Global Village Tech Park

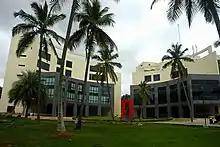
LTIMindtree campus

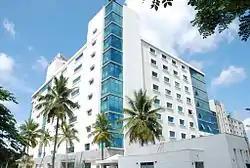
Sonata Software building

Global Village Tech Park was constructed and owned until 2019 by Café Coffee Day Group under its real estate arm Tanglin Developments Ltd. The tech park's value was estimated at 3,000 crore in 2019. In September 2019, Cafe Coffee Day Group sold the tech park for to a consortium owned by the Blackstone Group (80%) and Salarpuria Sattva (20%). Global Village Tech Park was consequently renamed Sattva Global City.